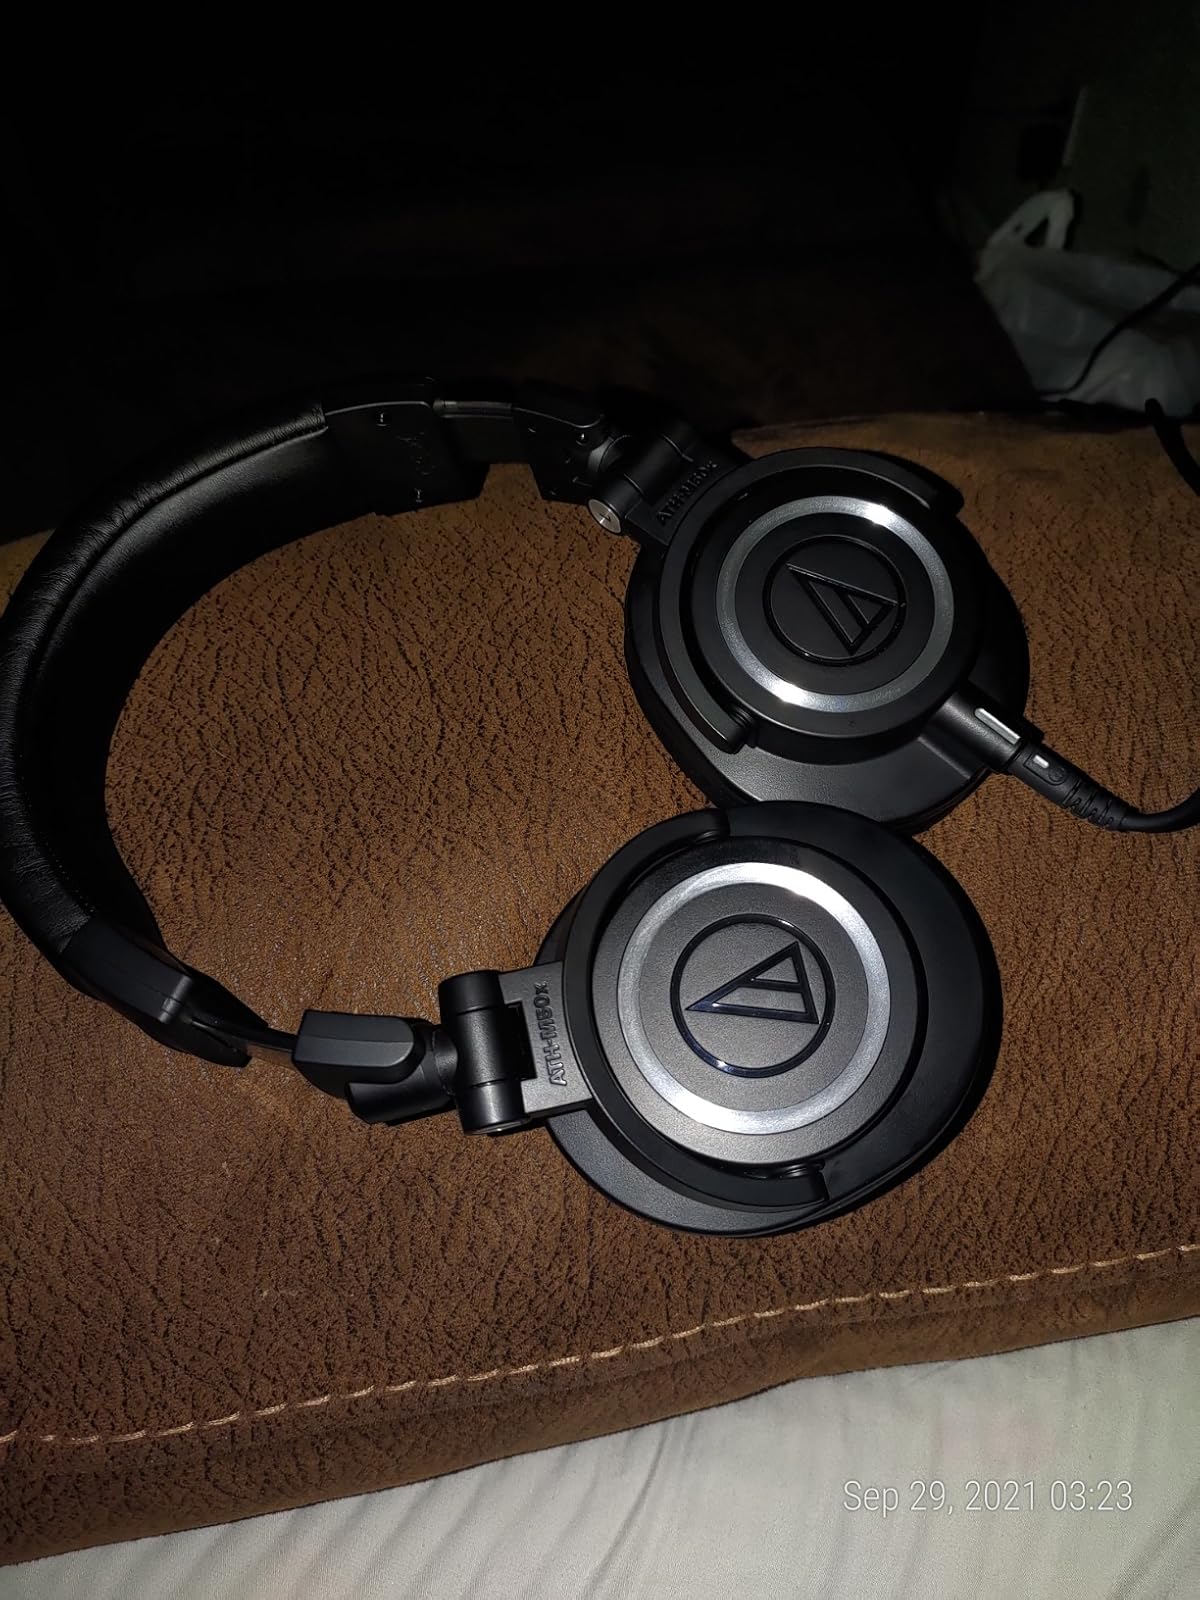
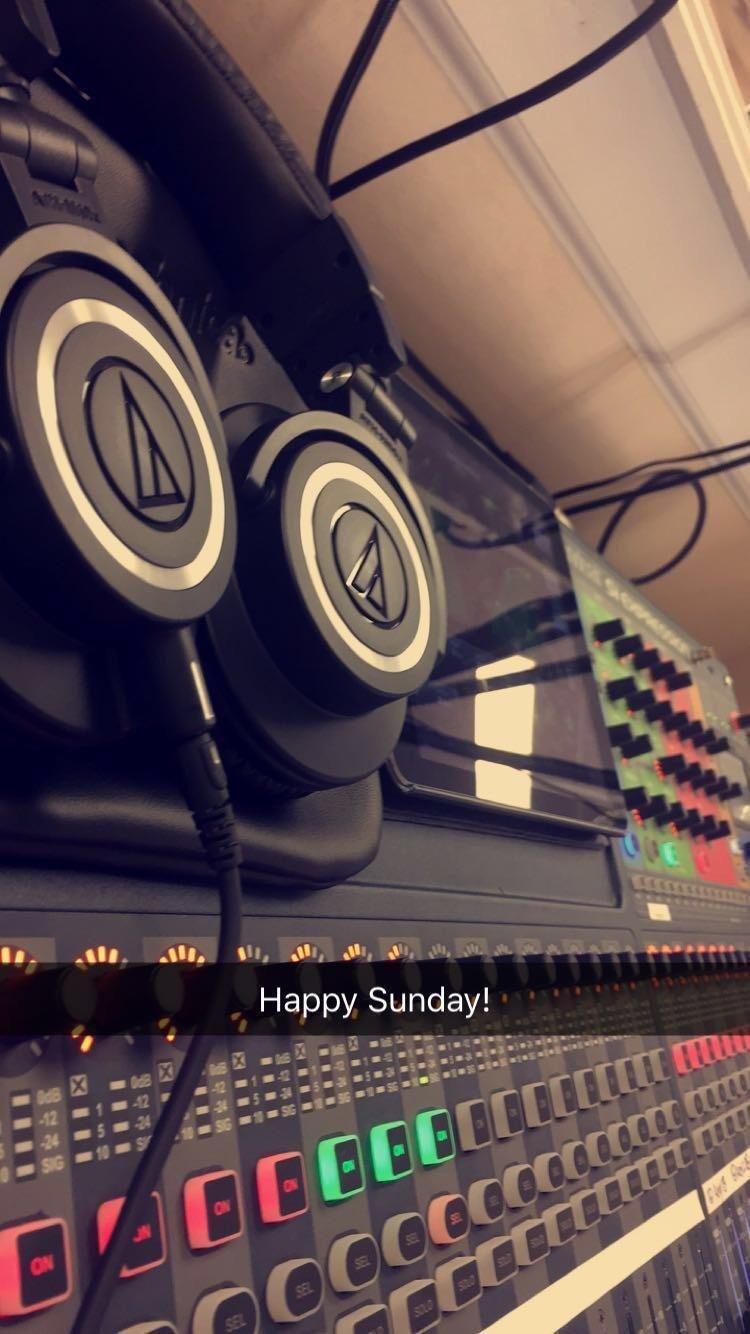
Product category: headphones
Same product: yes